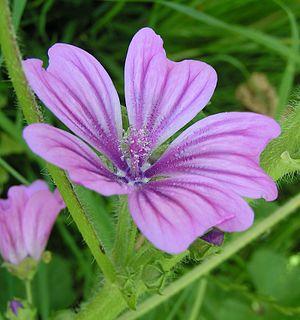
La Grande mauve, appelée aussi Mauve sylvestre ou Mauve des bois, est une plante herbacée bisannuelle médicinale de la famille des Malvacées.